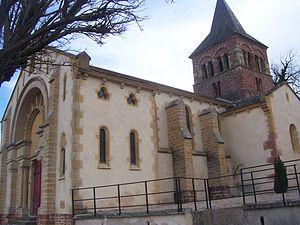
Eglise de Saint-Agnan
Saint-Agnan est une commune française située dans le département de Saône-et-Loire en région Bourgogne-Franche-Comté.